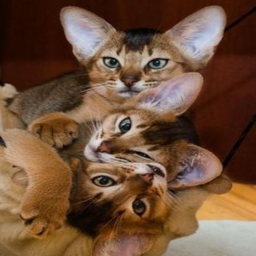
these kittens are to die for !